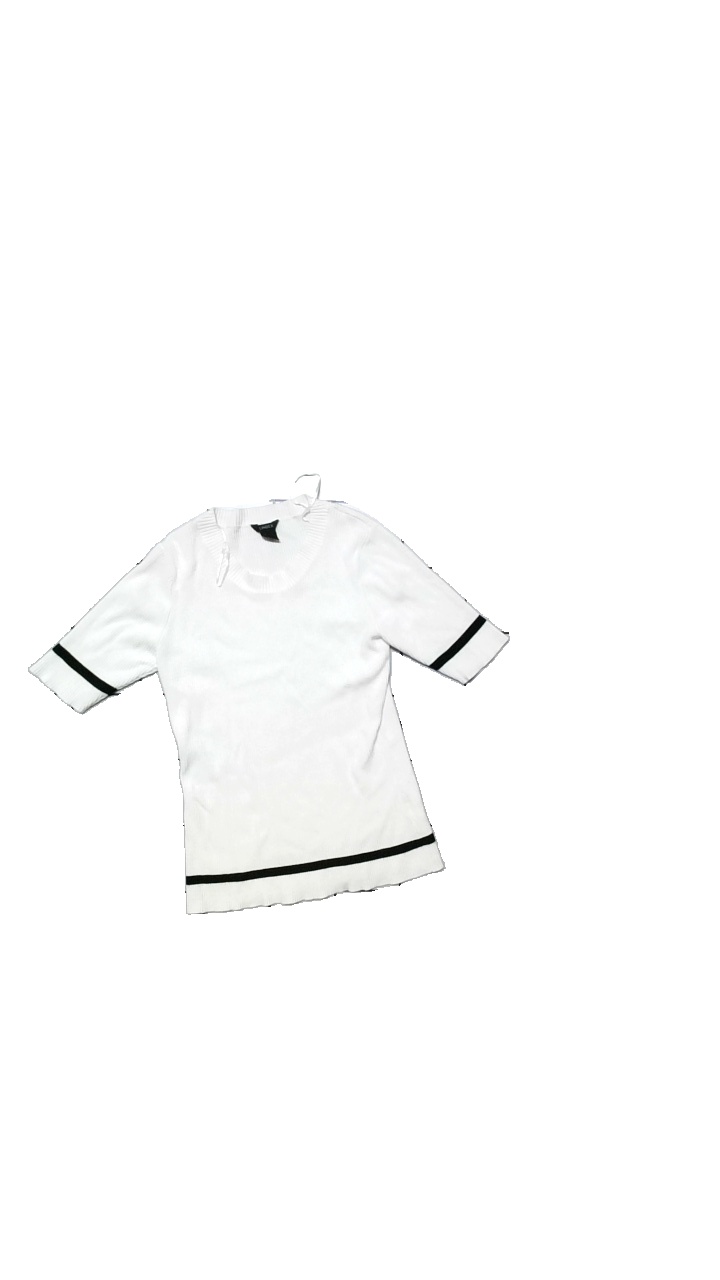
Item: Sweater (Ladies)
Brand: Lindex
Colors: White, Blue
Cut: Regular
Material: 70%Viscos,30%Polyamid
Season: All
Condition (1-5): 3
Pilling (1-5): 3
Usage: Export
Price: <50